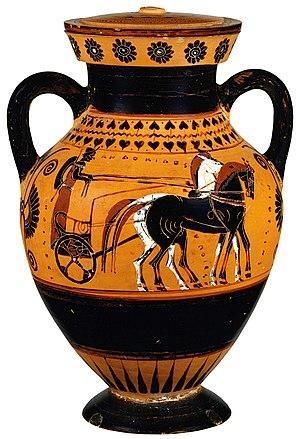
Les Nuées est une comédie grecque classique d'Aristophane, du Vᵉ siècle av. J.-C. Le thème de la pièce s'articule autour du conflit générationnel qui éclate entre le vieil Athénien, Strepsiadès, et son fils Phidippidès. La pièce se présente comme une critique de la philosophie en parodiant la célèbre figure de Socrate, penseur contemporain d'Aristophane, ce qui fait des Nuées l’une des pièces les plus étudiées depuis l’Antiquité.